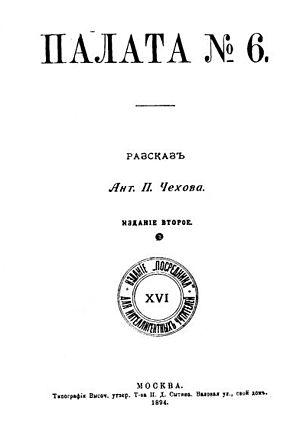
La Salle nᵒ 6 est une nouvelle d’Anton Tchekhov publiée en 1892.